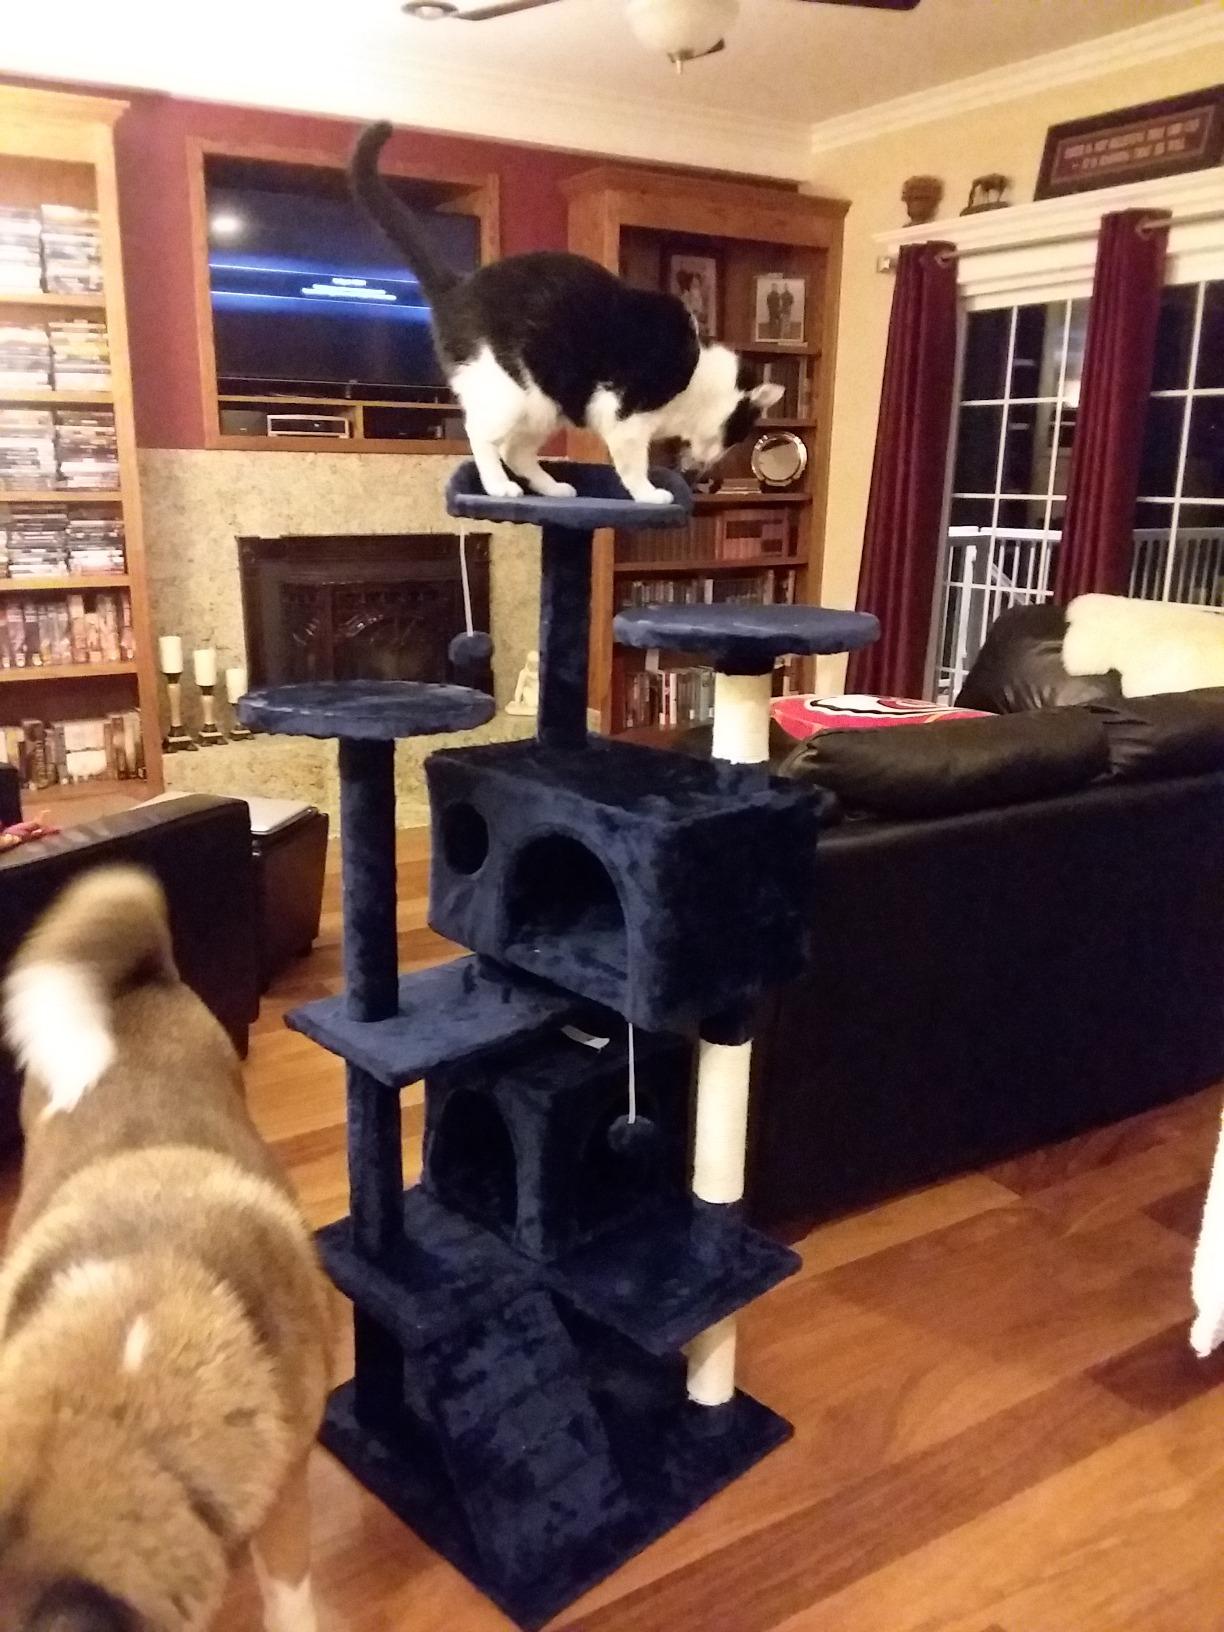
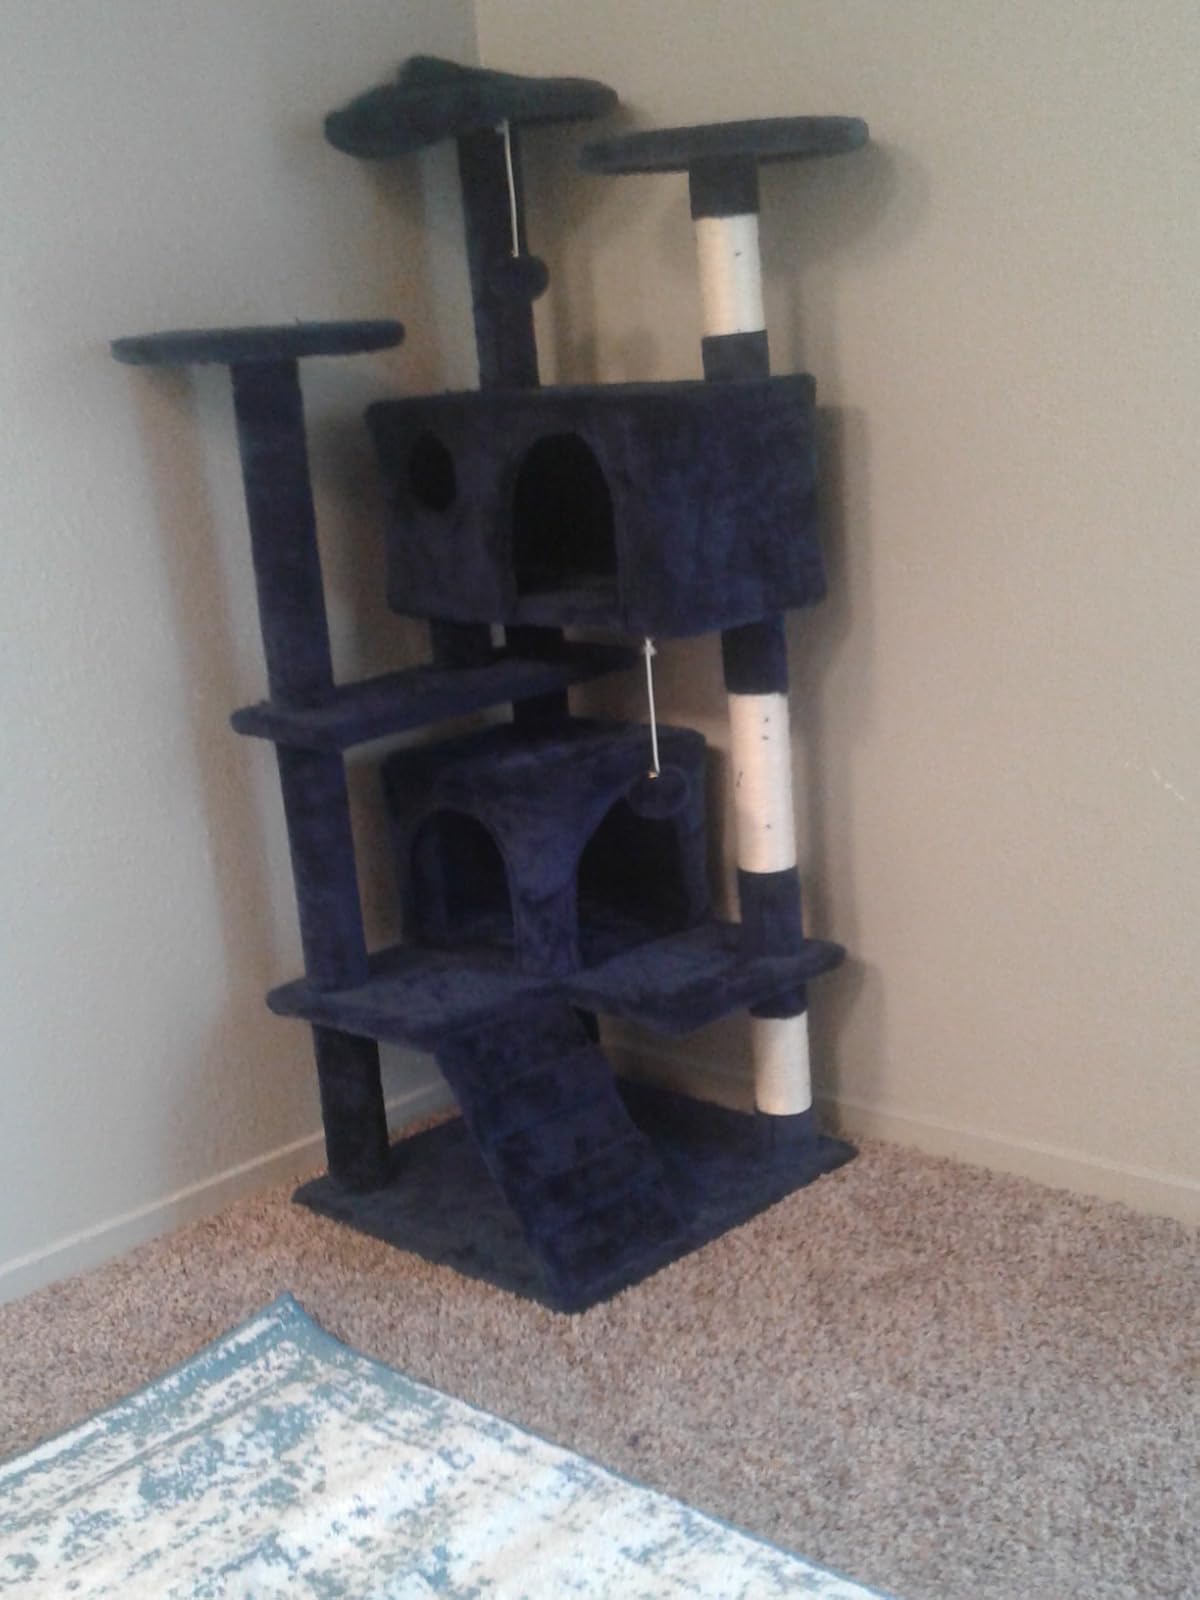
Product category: items_cat tree
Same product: yes